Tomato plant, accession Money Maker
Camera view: bottom (45 deg); turntable rotation: 300 degrees
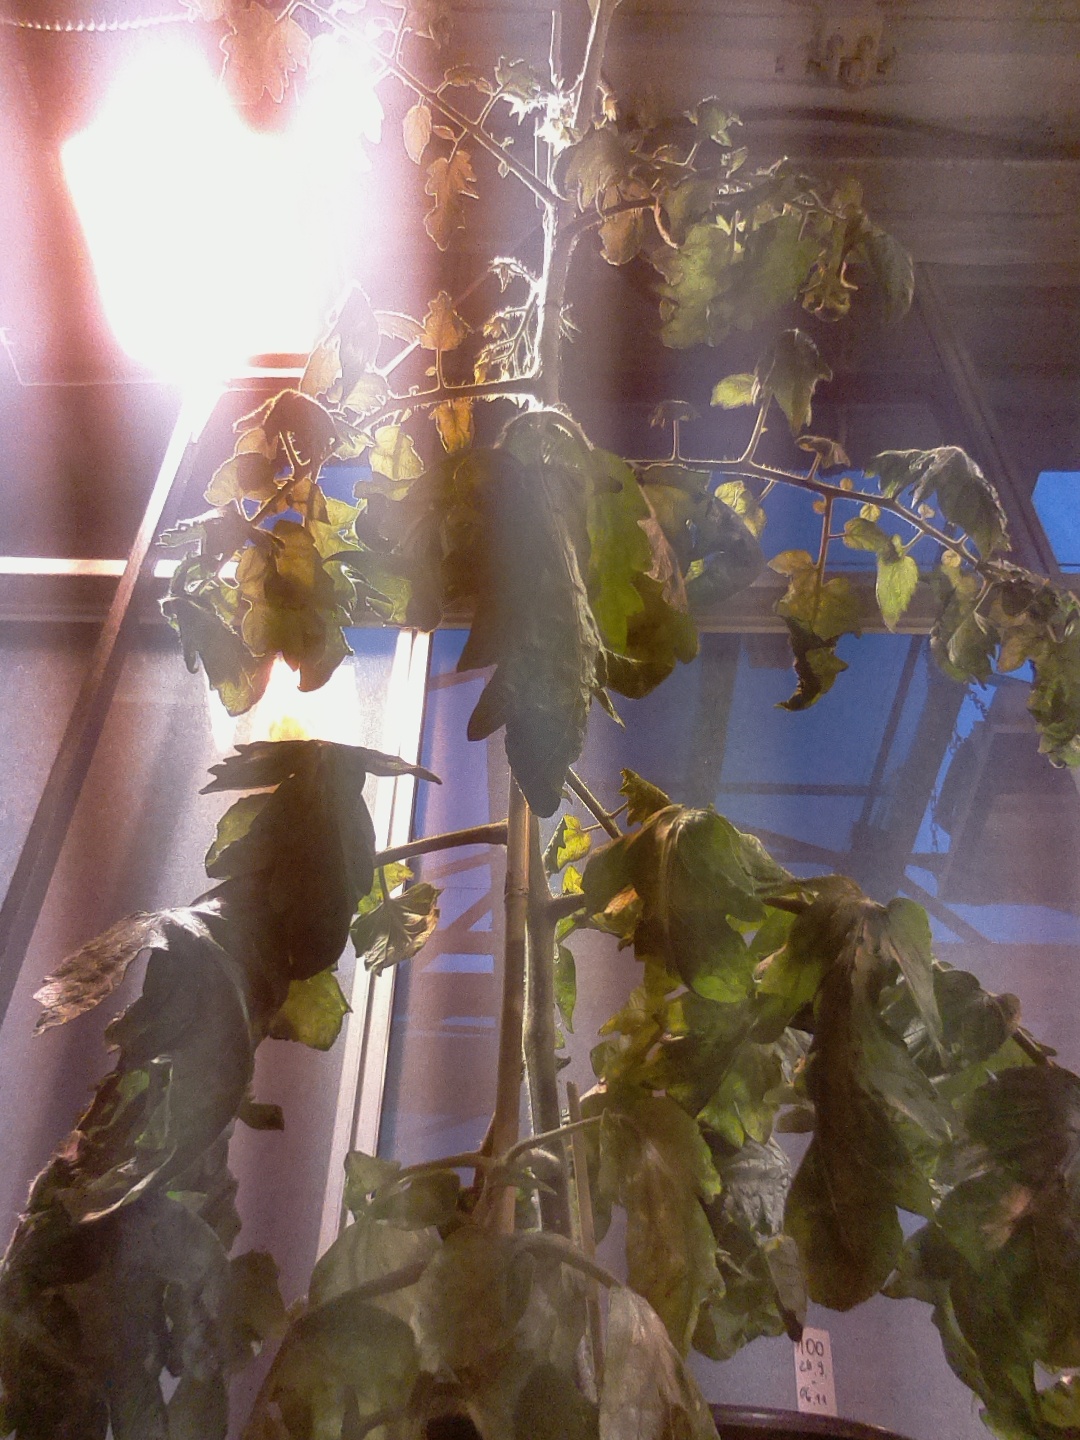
BBCH growth stage 69: End of flowering, 90%-100% of flowers open, more petals falling